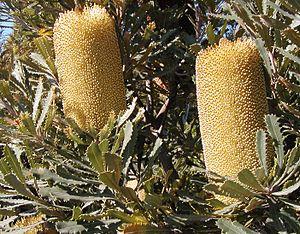
Banksia media, le banksia des plaines du sud est une espèce d'arbrisseau du genre Banksia, endémique d'Australie. Il se rencontre sur la côte méridionale d'Australie-Occidentale entre Albany et Israelite Bay, où c'est une plante commune.